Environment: lab
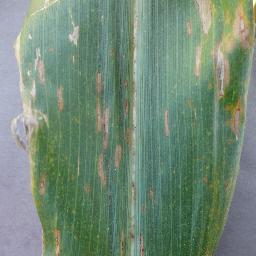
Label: gray_leaf_spot